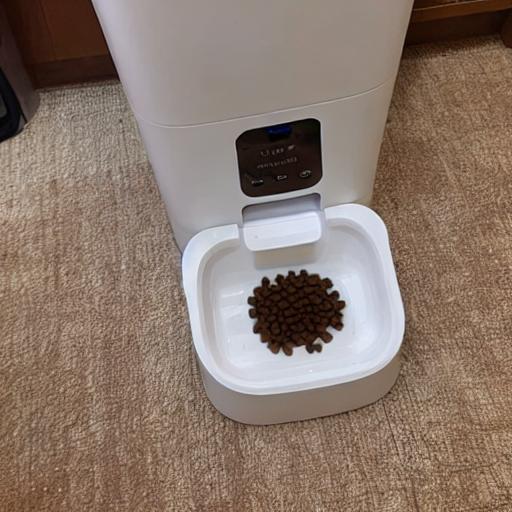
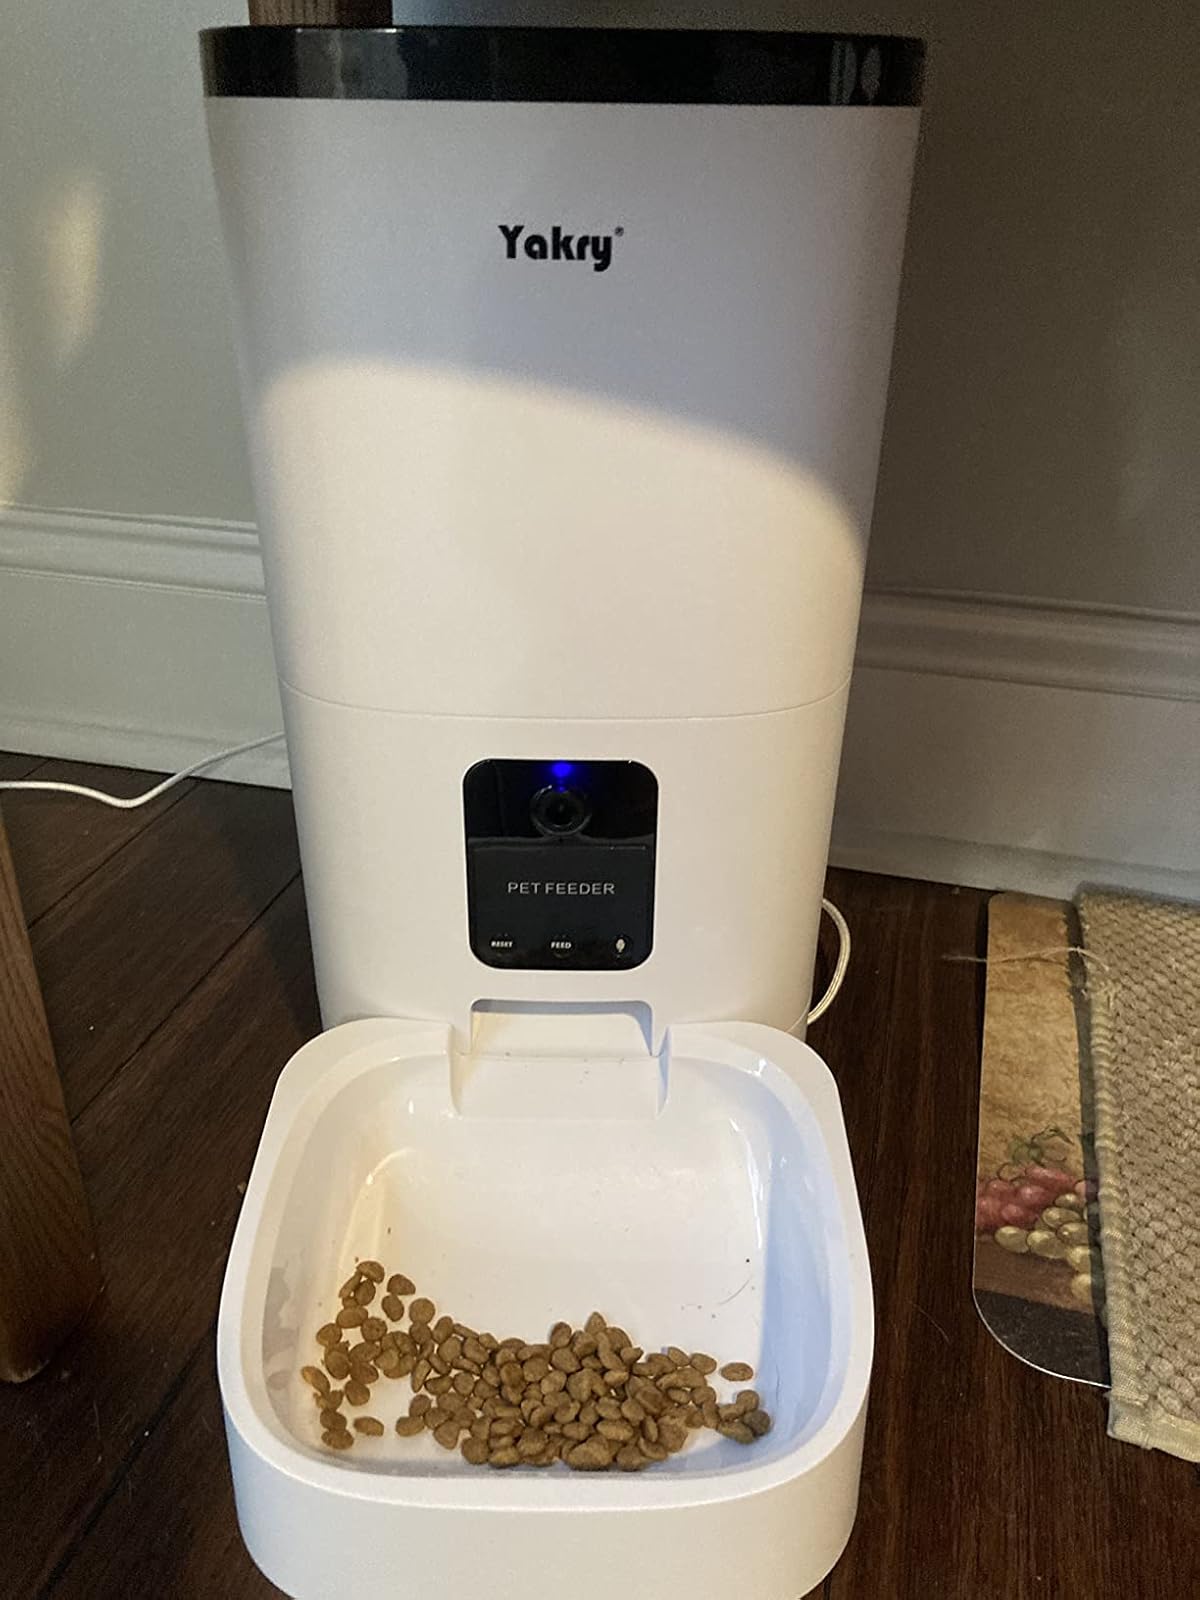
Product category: items_feeder
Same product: no